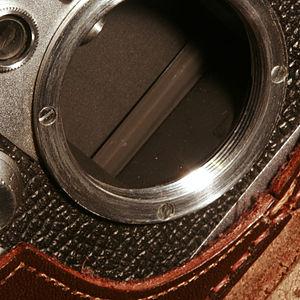
"La monture M39 est une monture d'objectif vissé développée par le fabricant allemand Leica. Elle fait référence à un type de couplage d'objectifs à un appareil photographique télémétrique ou compact de format 35 mm. Leica a introduit la monture M39 pour ses boitiers Leica Ic standardisé à Leica IIIg. La monture M39 est généralement connue sous le nom de monture ""Leica vissé"".